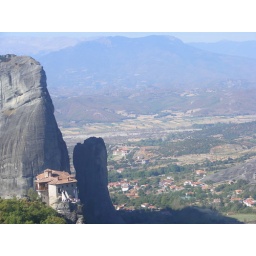
Kalabaka - the city under the rock towers of Meteora